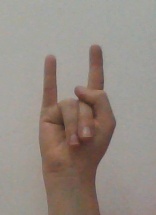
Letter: la